Street furniture in Barcelona

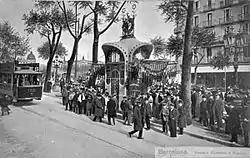
Canaletes stand in 1909.

During this period, numerous models of wall lanterns, column lanterns and candelabras appeared, with different technologies that evolved from gas to electricity. Wall street lights were available with lanterns (square or hexagonal) or with a hanging globe (one, two or three); street lights could have a column and lantern luminaire (circular, square or hexagonal), globe or with a "lyre" type top; and candelabras could have from two to six lanterns, circular, hexagonal or lyre. There was also a model of column lantern with a built-in mailbox, located on the "Via Layetana" and disappeared in 1913. Other models had supports for tram cables for a time.